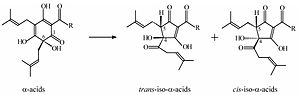
Alpha- og beta-syrer / Isomerisering af humuloner
Figur 3. Isomerisering af humulon ved acyloin ringsammentrækning.
Isomering af alfasyre
Alpha- og beta-syrer er en række bitterstoffer der forekommer naturligt i humleplanten. Humle anvendes bl.a. i produktionen af øl hvor α- og β-syrerne bidrager med en bitter smag.